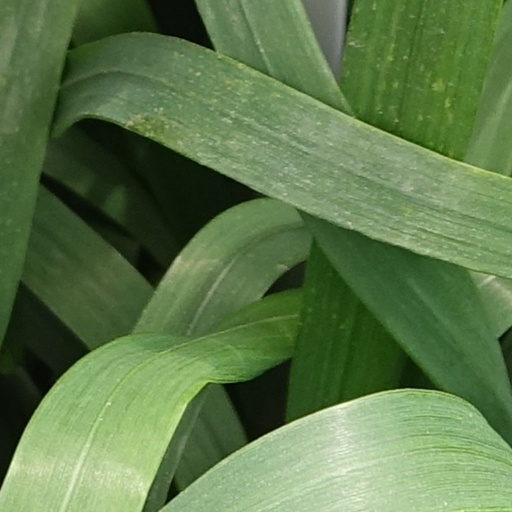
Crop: wheat